Nicky Clark

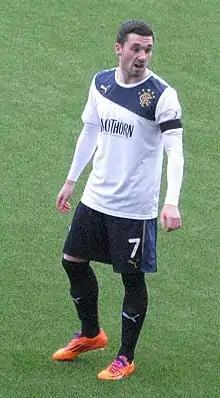
Clark in 2013

Nicholas Alexander McCormack Clark (born 3 June 1991) is a Scottish professional footballer who plays as a striker for club Ross County. Clark is the son of the former Airdrieonians, Hearts, Rangers and West Ham striker Sandy Clark.